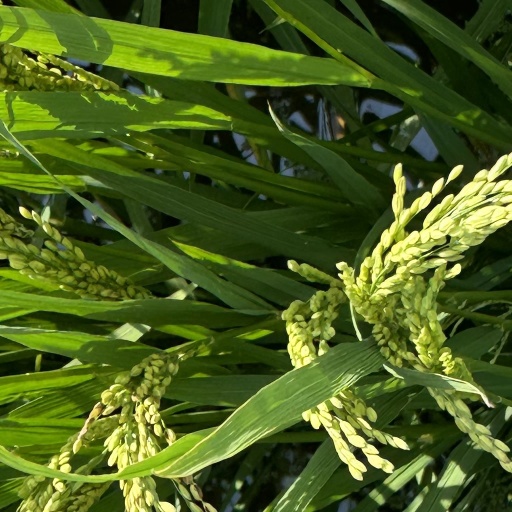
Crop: rice